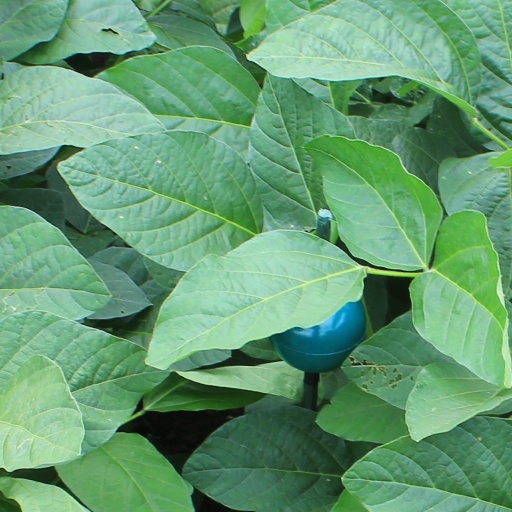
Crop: soybean